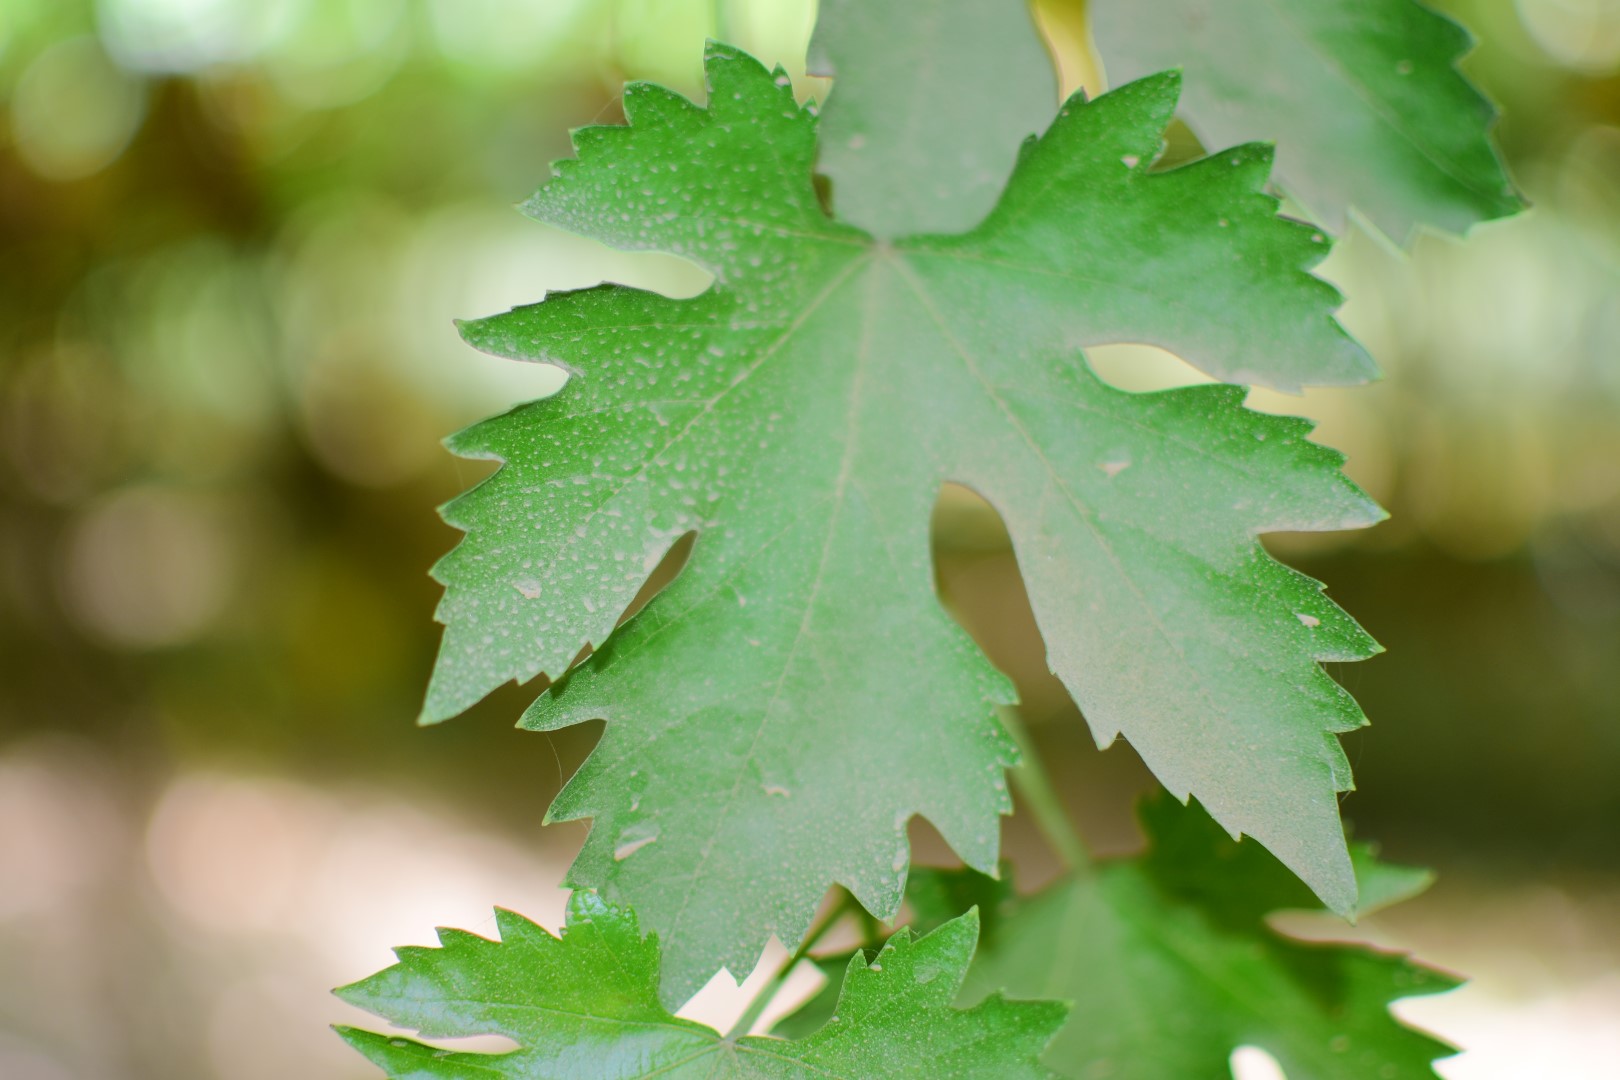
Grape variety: Riasi